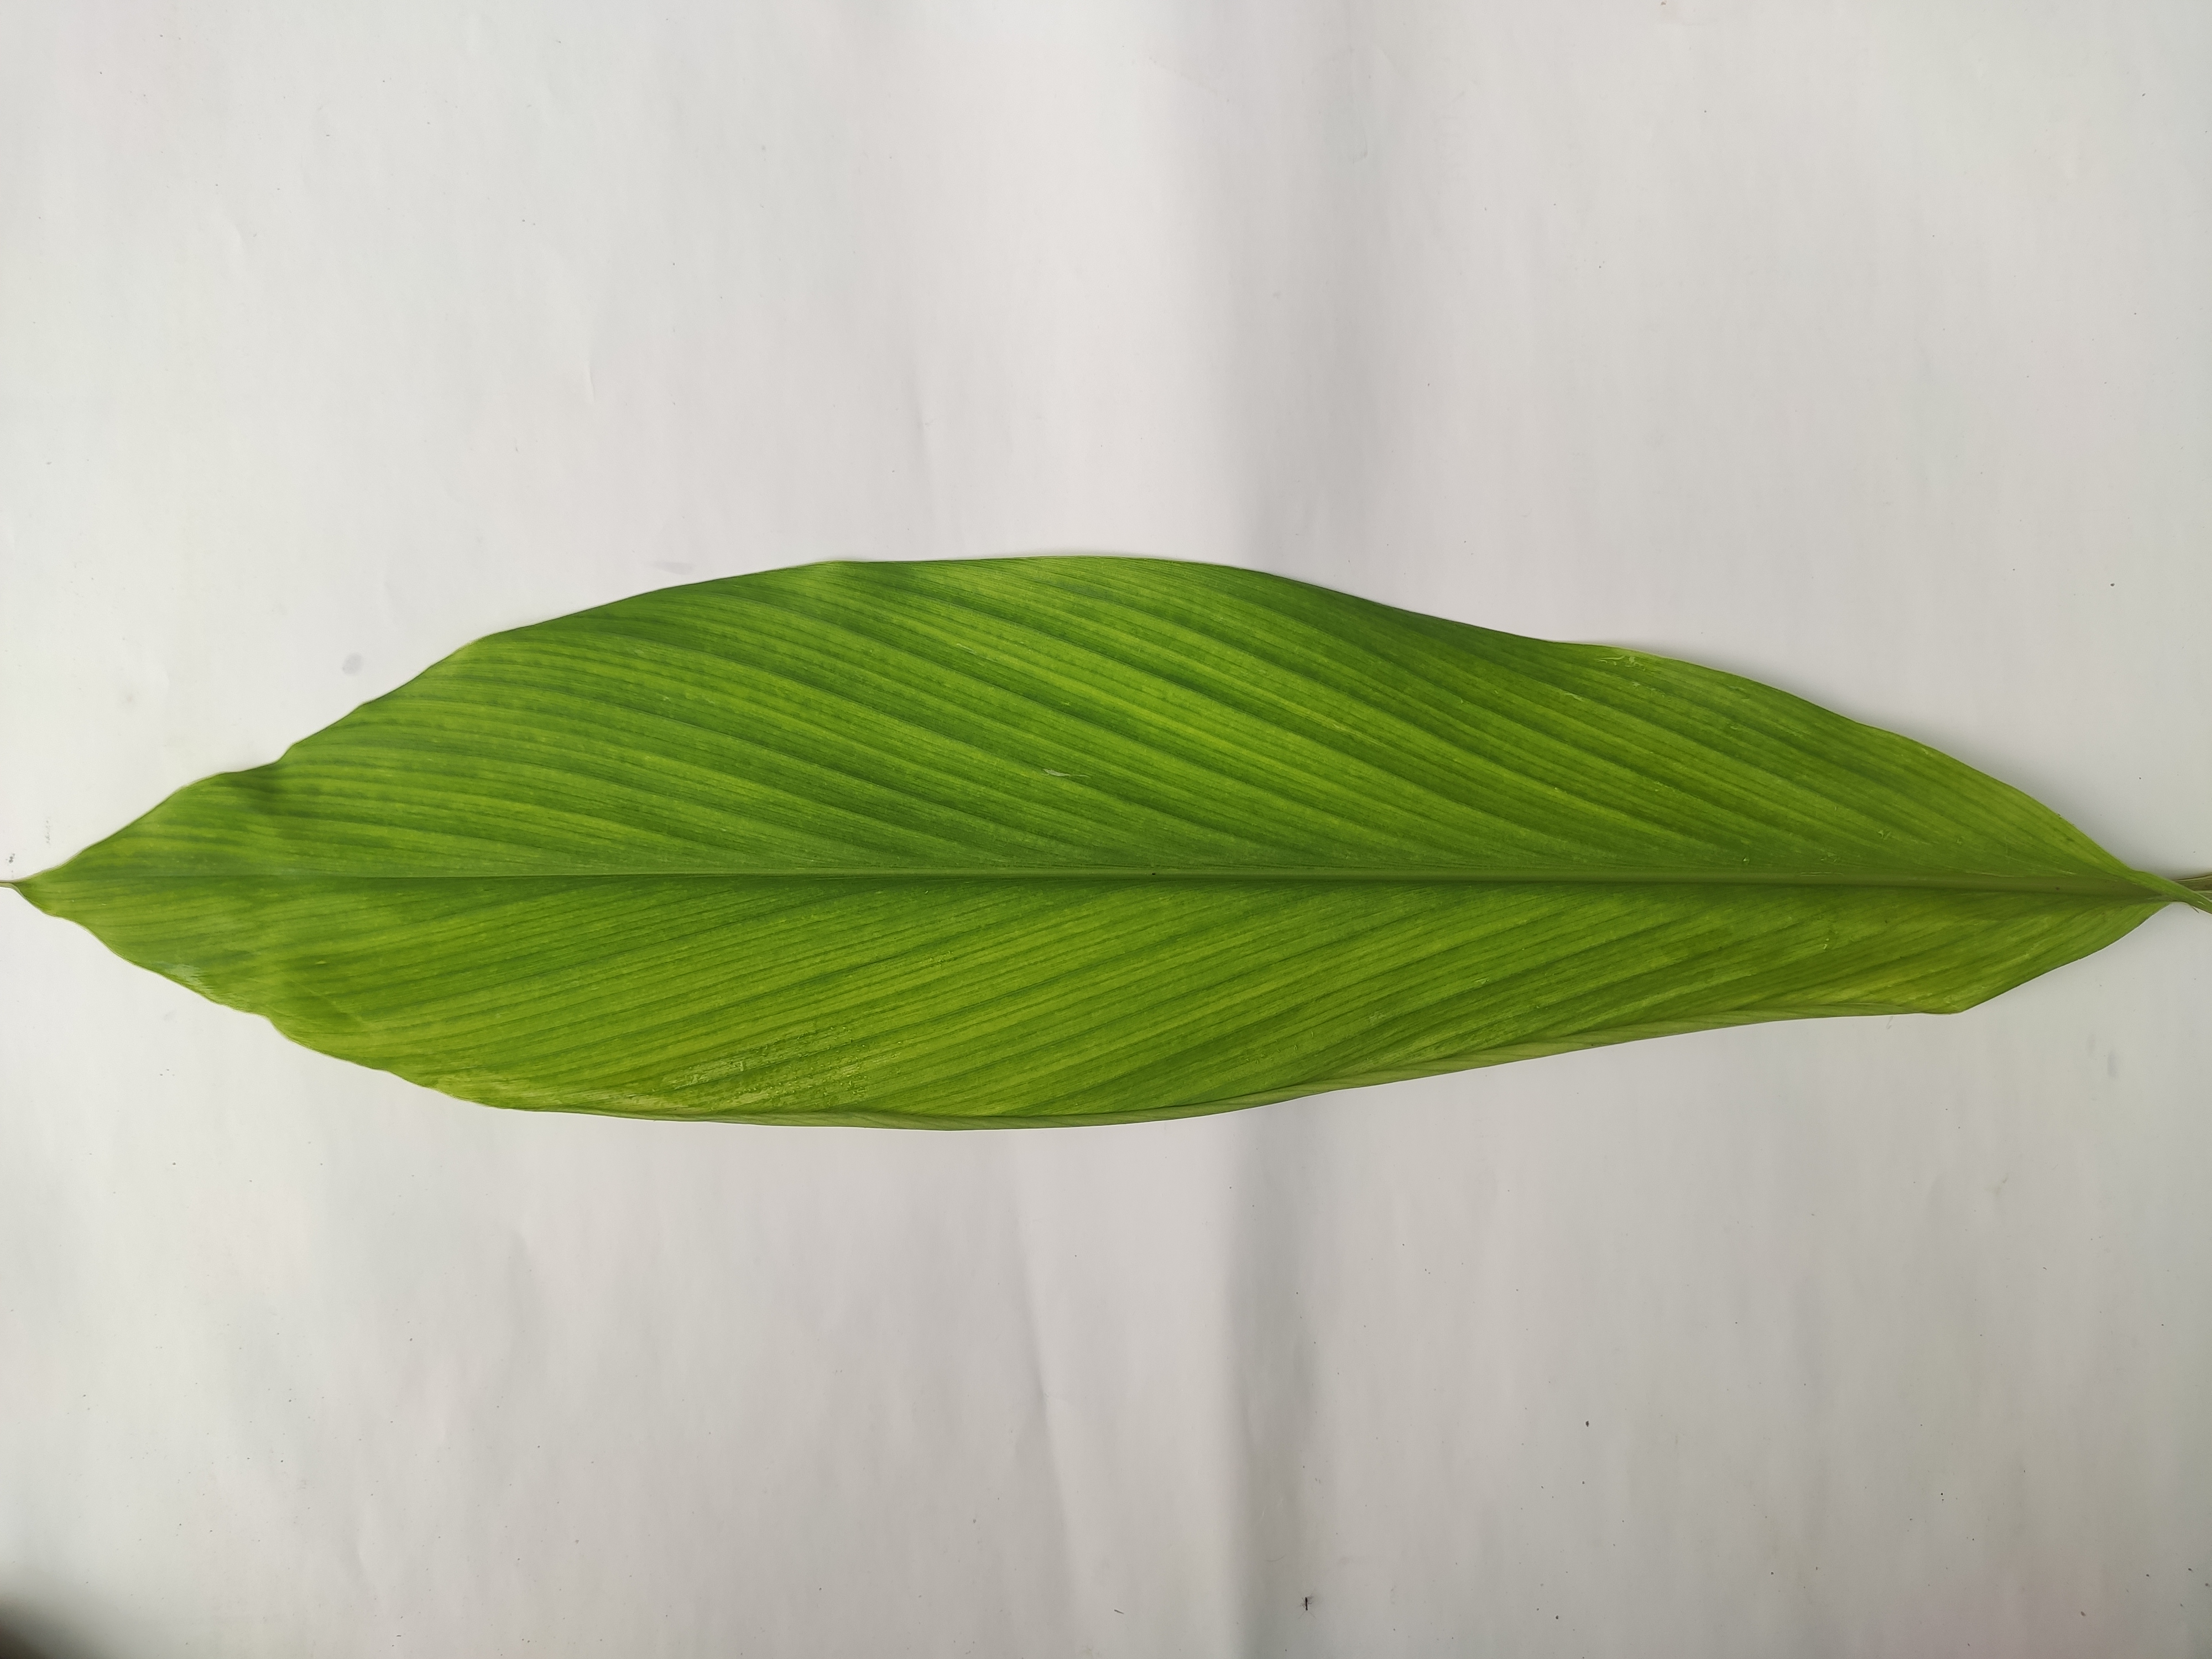
Label: Healthy_Leaf